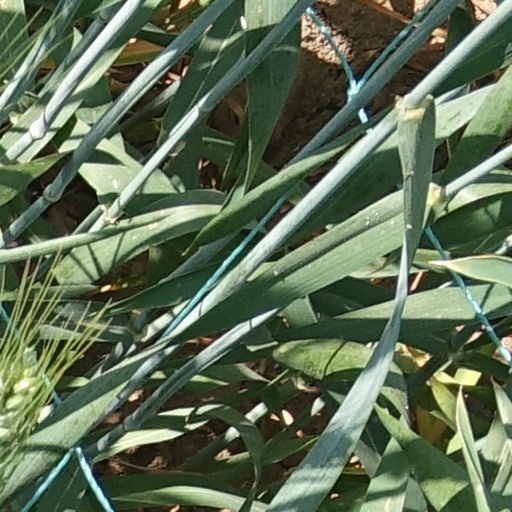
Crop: wheat